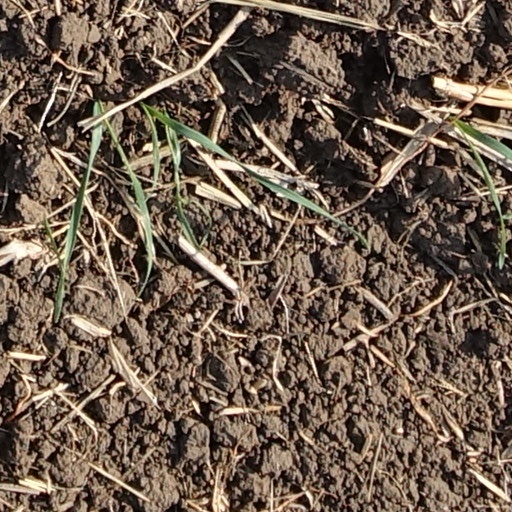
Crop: wheat